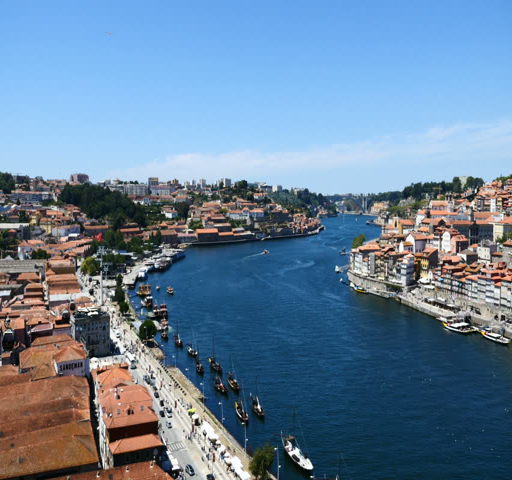
panoramic view of the city .